Alcoholic spirits measure

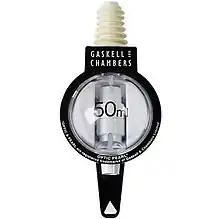
Example of an optic style measuring device

Alcoholic spirits measures are instruments designed to measure exact amounts or shots of alcoholic spirits. One of the benefits of alcoholic spirits measures is that they can help to control and monitor alcohol consumption and estimated blood alcohol content.